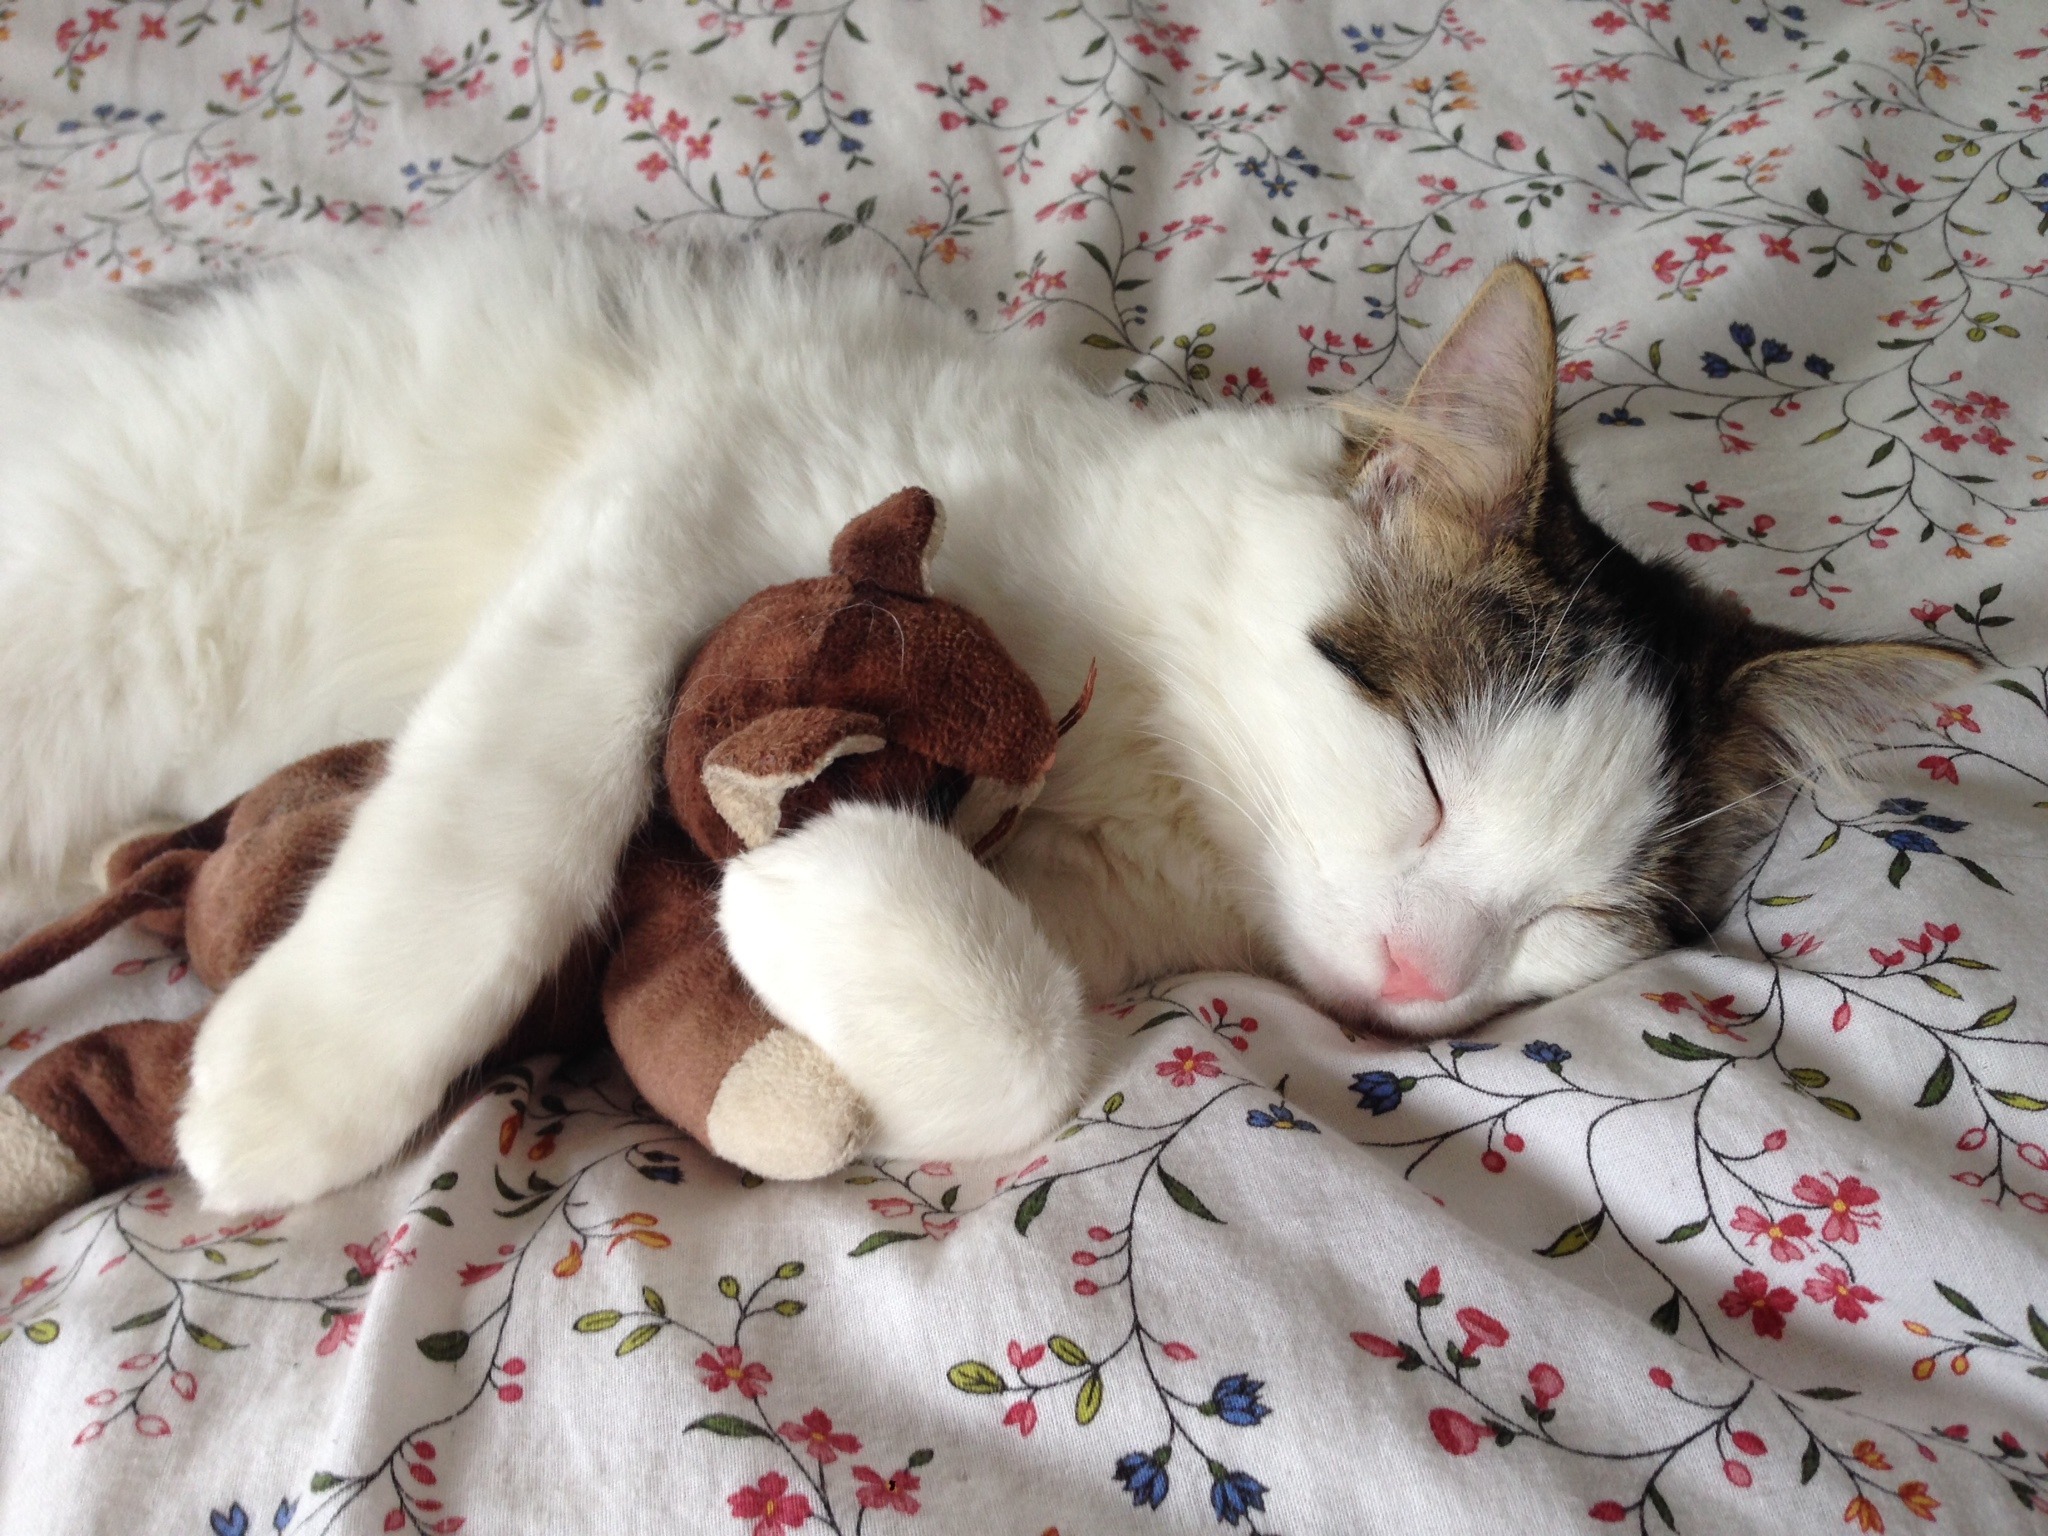
pet, relax, kitten, cat, sleeping, mammal, hug, rabbit, whiskers, skin, vertebrate, stuffed toy, small to medium sized cats, cat like mammal